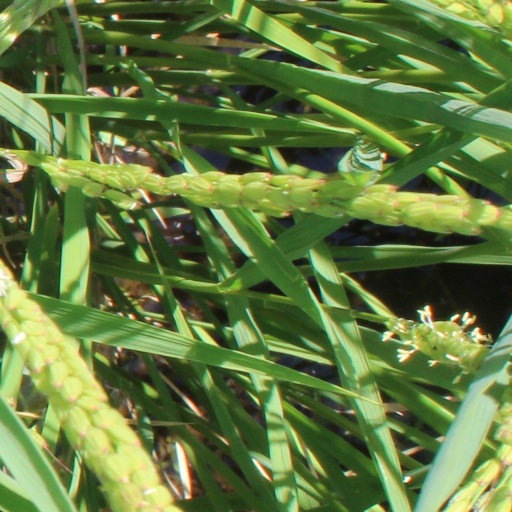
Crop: rice